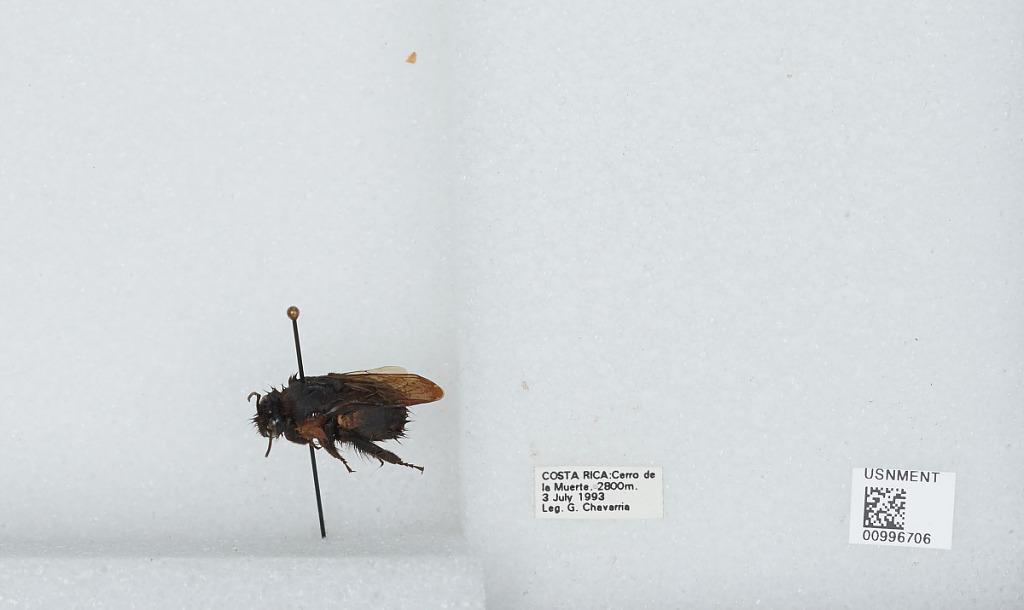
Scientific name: Bombus (Pyrobombus) ephippiatus (Say)
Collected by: G. Chavarria
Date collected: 1993-7-3
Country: Costa Rica
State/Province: San Jose
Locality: Cerro de la Muerte
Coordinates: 9.5583, -83.7239